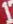
Number: 1